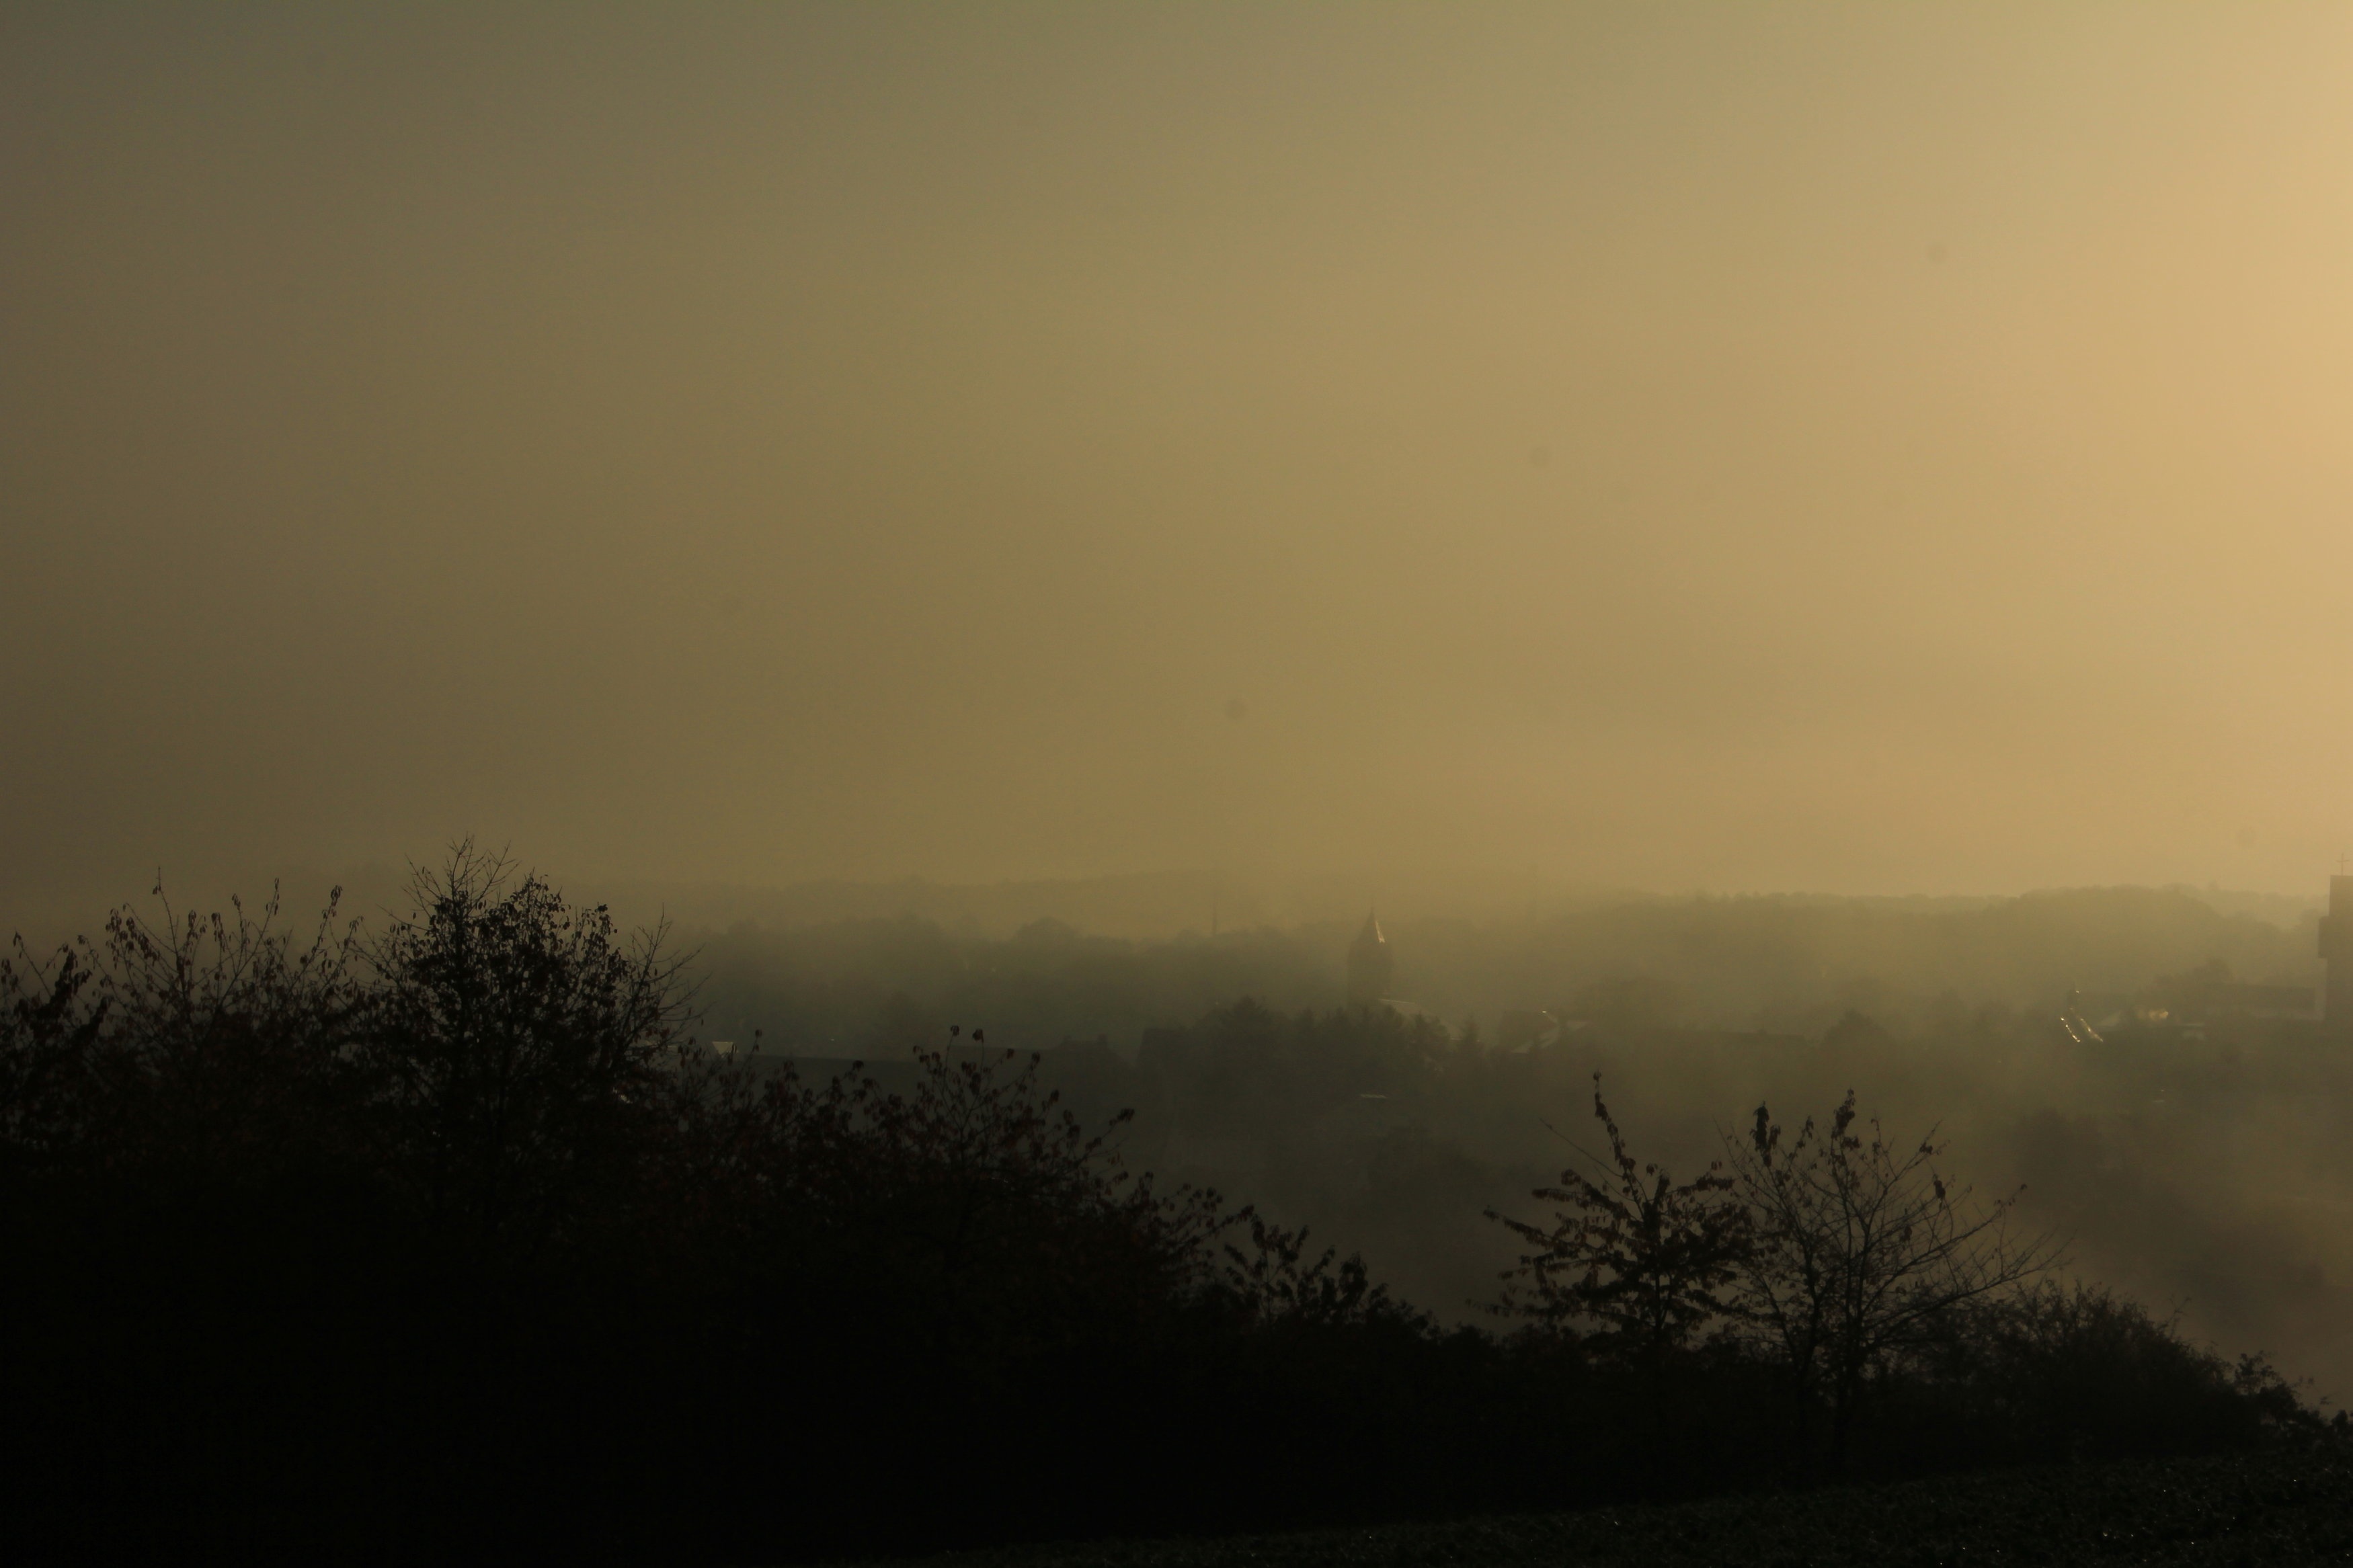
nature, horizon, cloud, sky, fog, sunrise, mist, sunlight, morning, hill, dawn, atmosphere, dusk, evening, weather, haze, darkness, atmospheric phenomenon